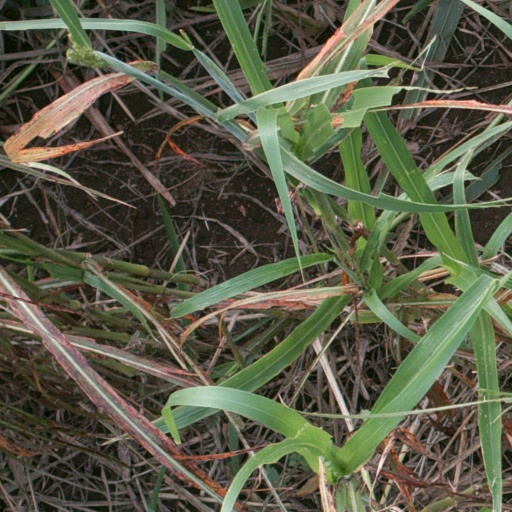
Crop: sorghum